The Giant (2016 film)

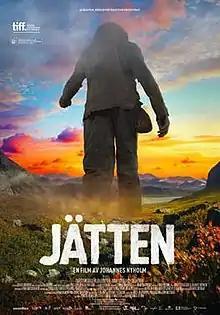
Film poster

The Giant is a 2016 Danish-Swedish drama film directed by Johannes Nyholm. It was selected to be screened in the Discovery section at the 2016 Toronto International Film Festival. At the 52nd Guldbagge Awards the film won three Guldbagge Awards, Best Film, Best Screenplay and Makeup and Hair.